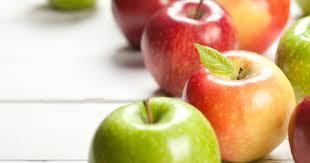
Label: apples